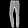
Label: Trouser